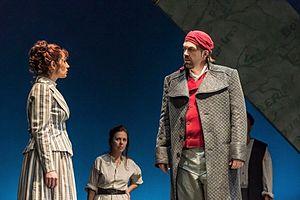
Charlotte Corday est un opéra en trois actes de Lorenzo Ferrero sur un livret italien de Giuseppe Di Leva, commandé par le Teatro dell'Opera di Roma pour le 200ᵉ anniversaire de la Révolution française, célébré en 1989.